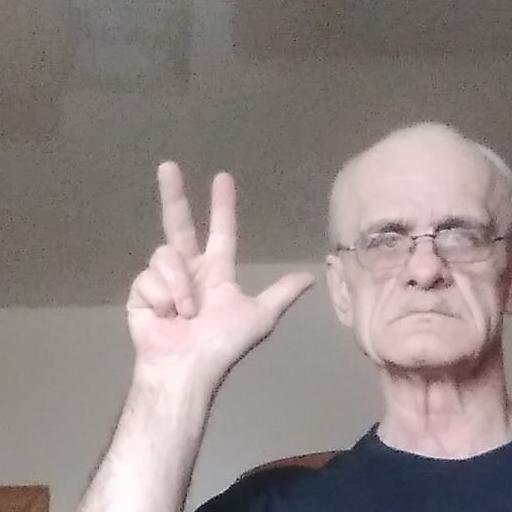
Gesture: three2